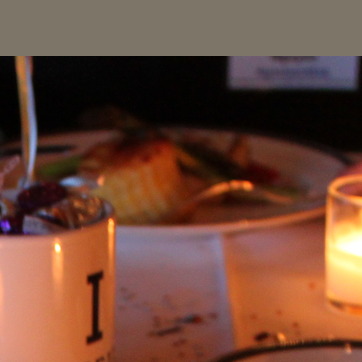
Material: food